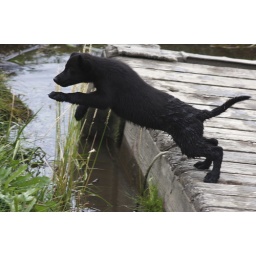
They train the dogs to play follow the leader. This cute one fell in the water twice.